Chamberlain Bridge

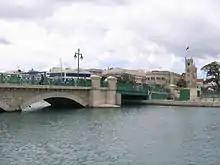
The stone arch bridge and the modern bascule-type lift bridge

The lift bridge was designed by Faber Maunsell to replace the bridge built in 1872. Several designs were considered. Finally, a unique design using fibre-reinforced plastic (FRP) composite known as the "space age material" was chosen. The basic composition of FRP is an engineered polymer or plastic with glass reinforcement with supplements of additives and core materials. The lightweight FRP material was found not only economical and strong but also durable, non-corrosive lightweight to suit the corrodible marine environment. It was designed to carry 7.5 tonne vehicular load with pedestrian loading. The lift bridge was designed as an all-composite double-leaf bascule bridge with custom design adopting “Strongwell's Composolite building panel system, Strongwell EXTREN structural shapes and a custom, heavy-duty building panel.” EXTREN square tubes of different sizes provided the attractive architectural railing on the sides.